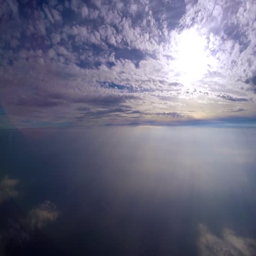
the sun through the clouds